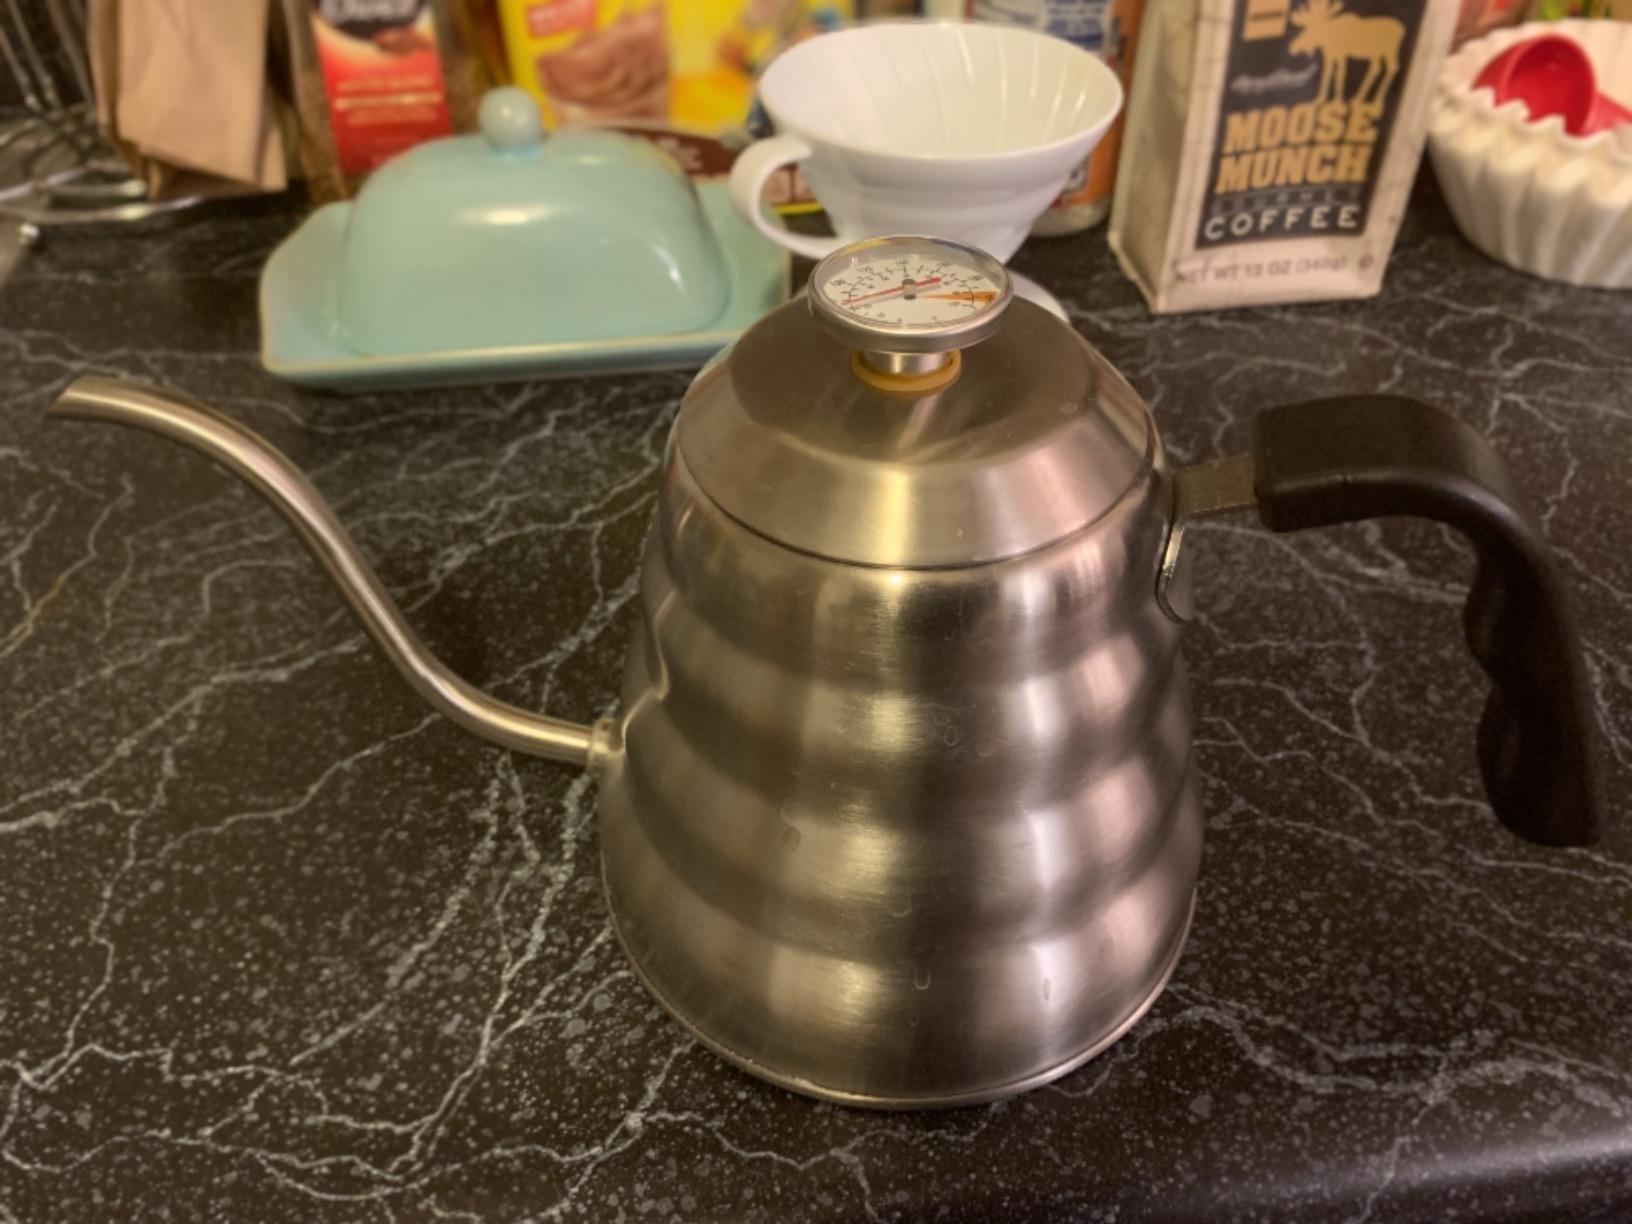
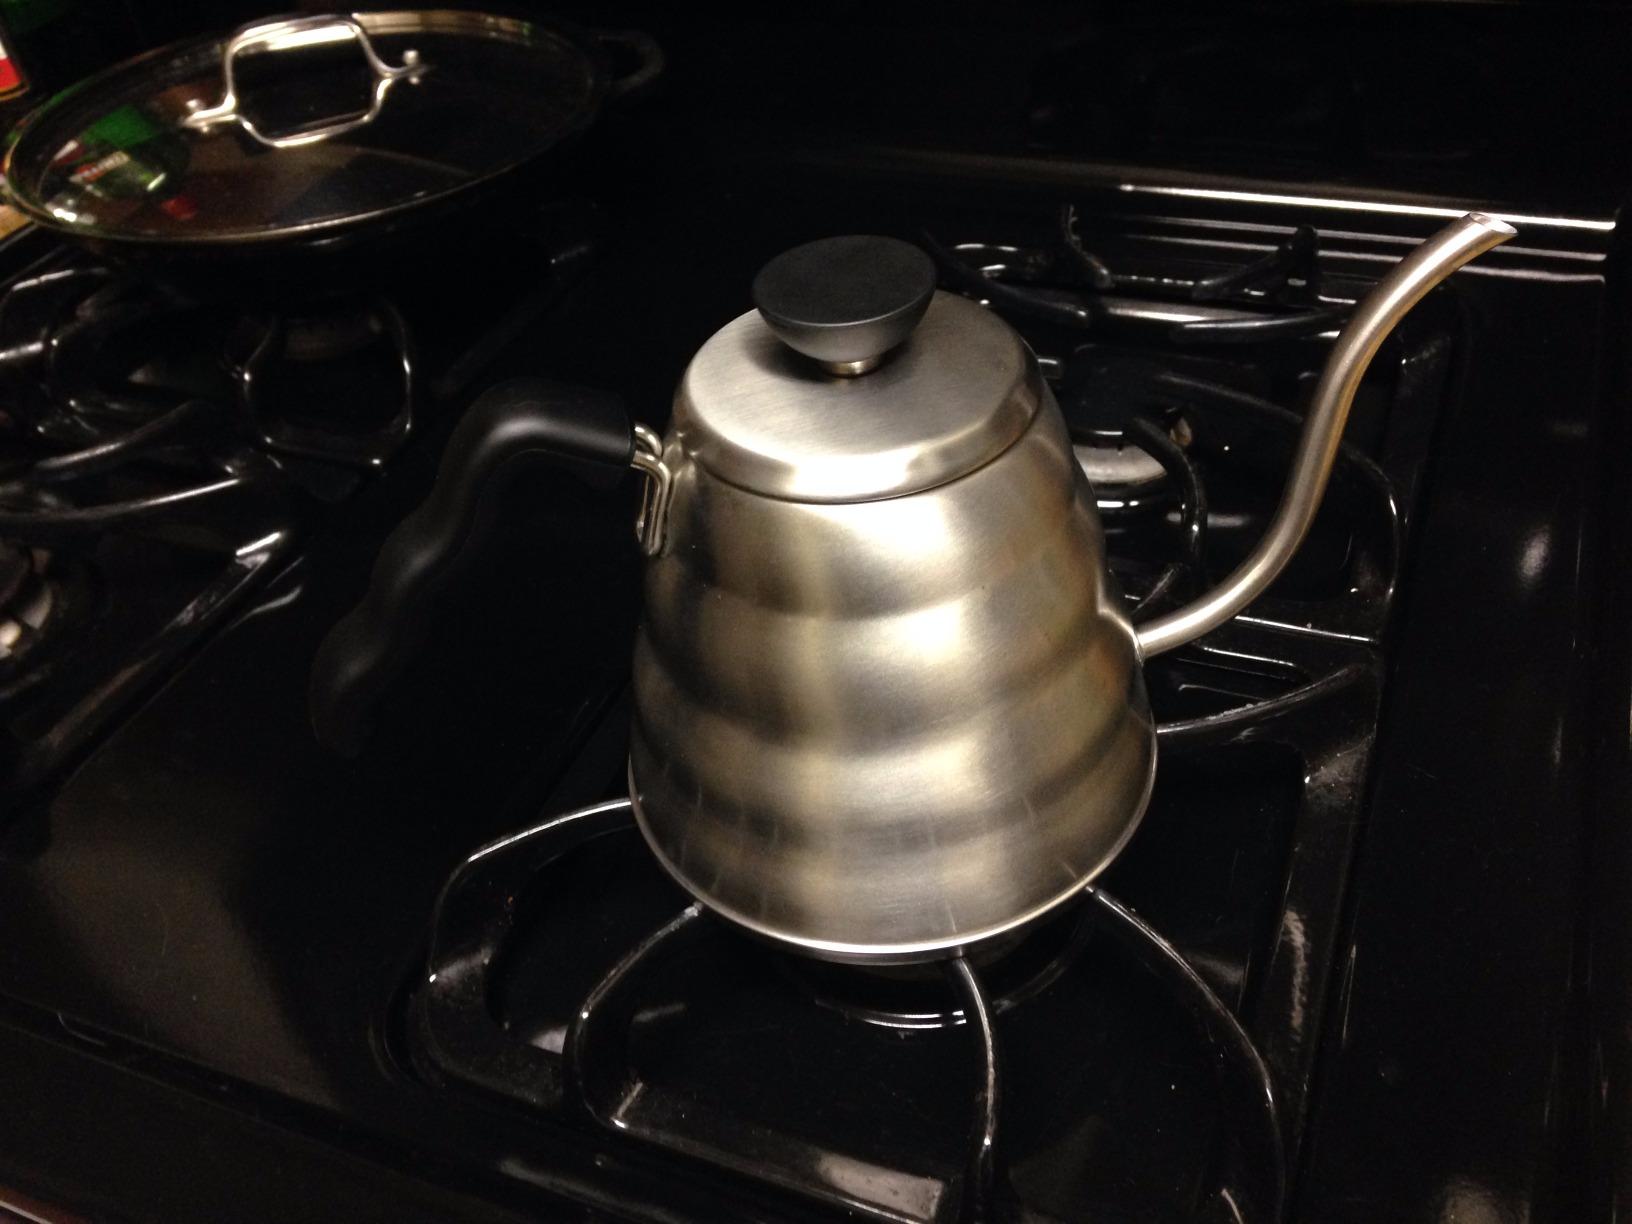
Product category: items_kettle
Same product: no